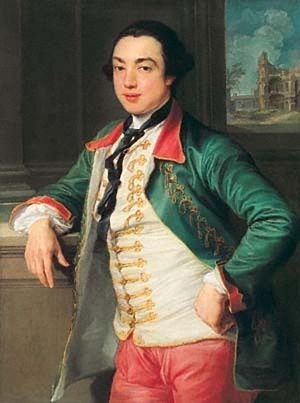
James Caulfeild KP PC, 1ᵉʳ comte de Charlemont, est un homme d'État irlandais, par ailleurs amateur de peintures et de gravures.